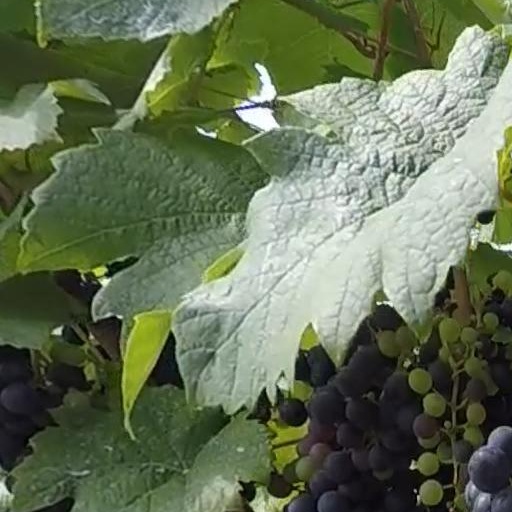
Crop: grape